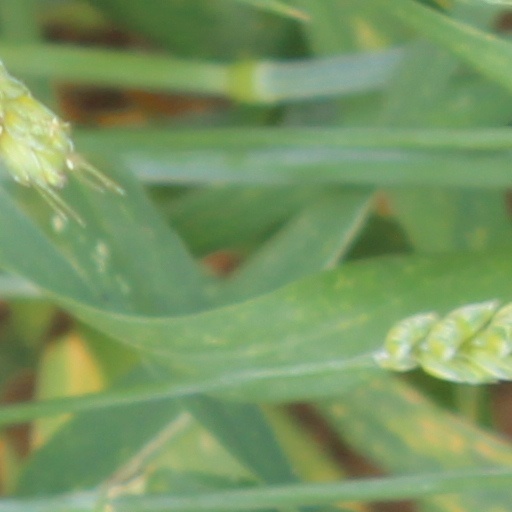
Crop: wheat